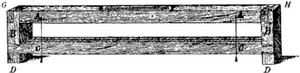
Reconstitution par Pierre Perrault (1611-1680) du chorobate romain, instrument servant à vérifier la pente, notamment dans la réalisation des aqueducs.